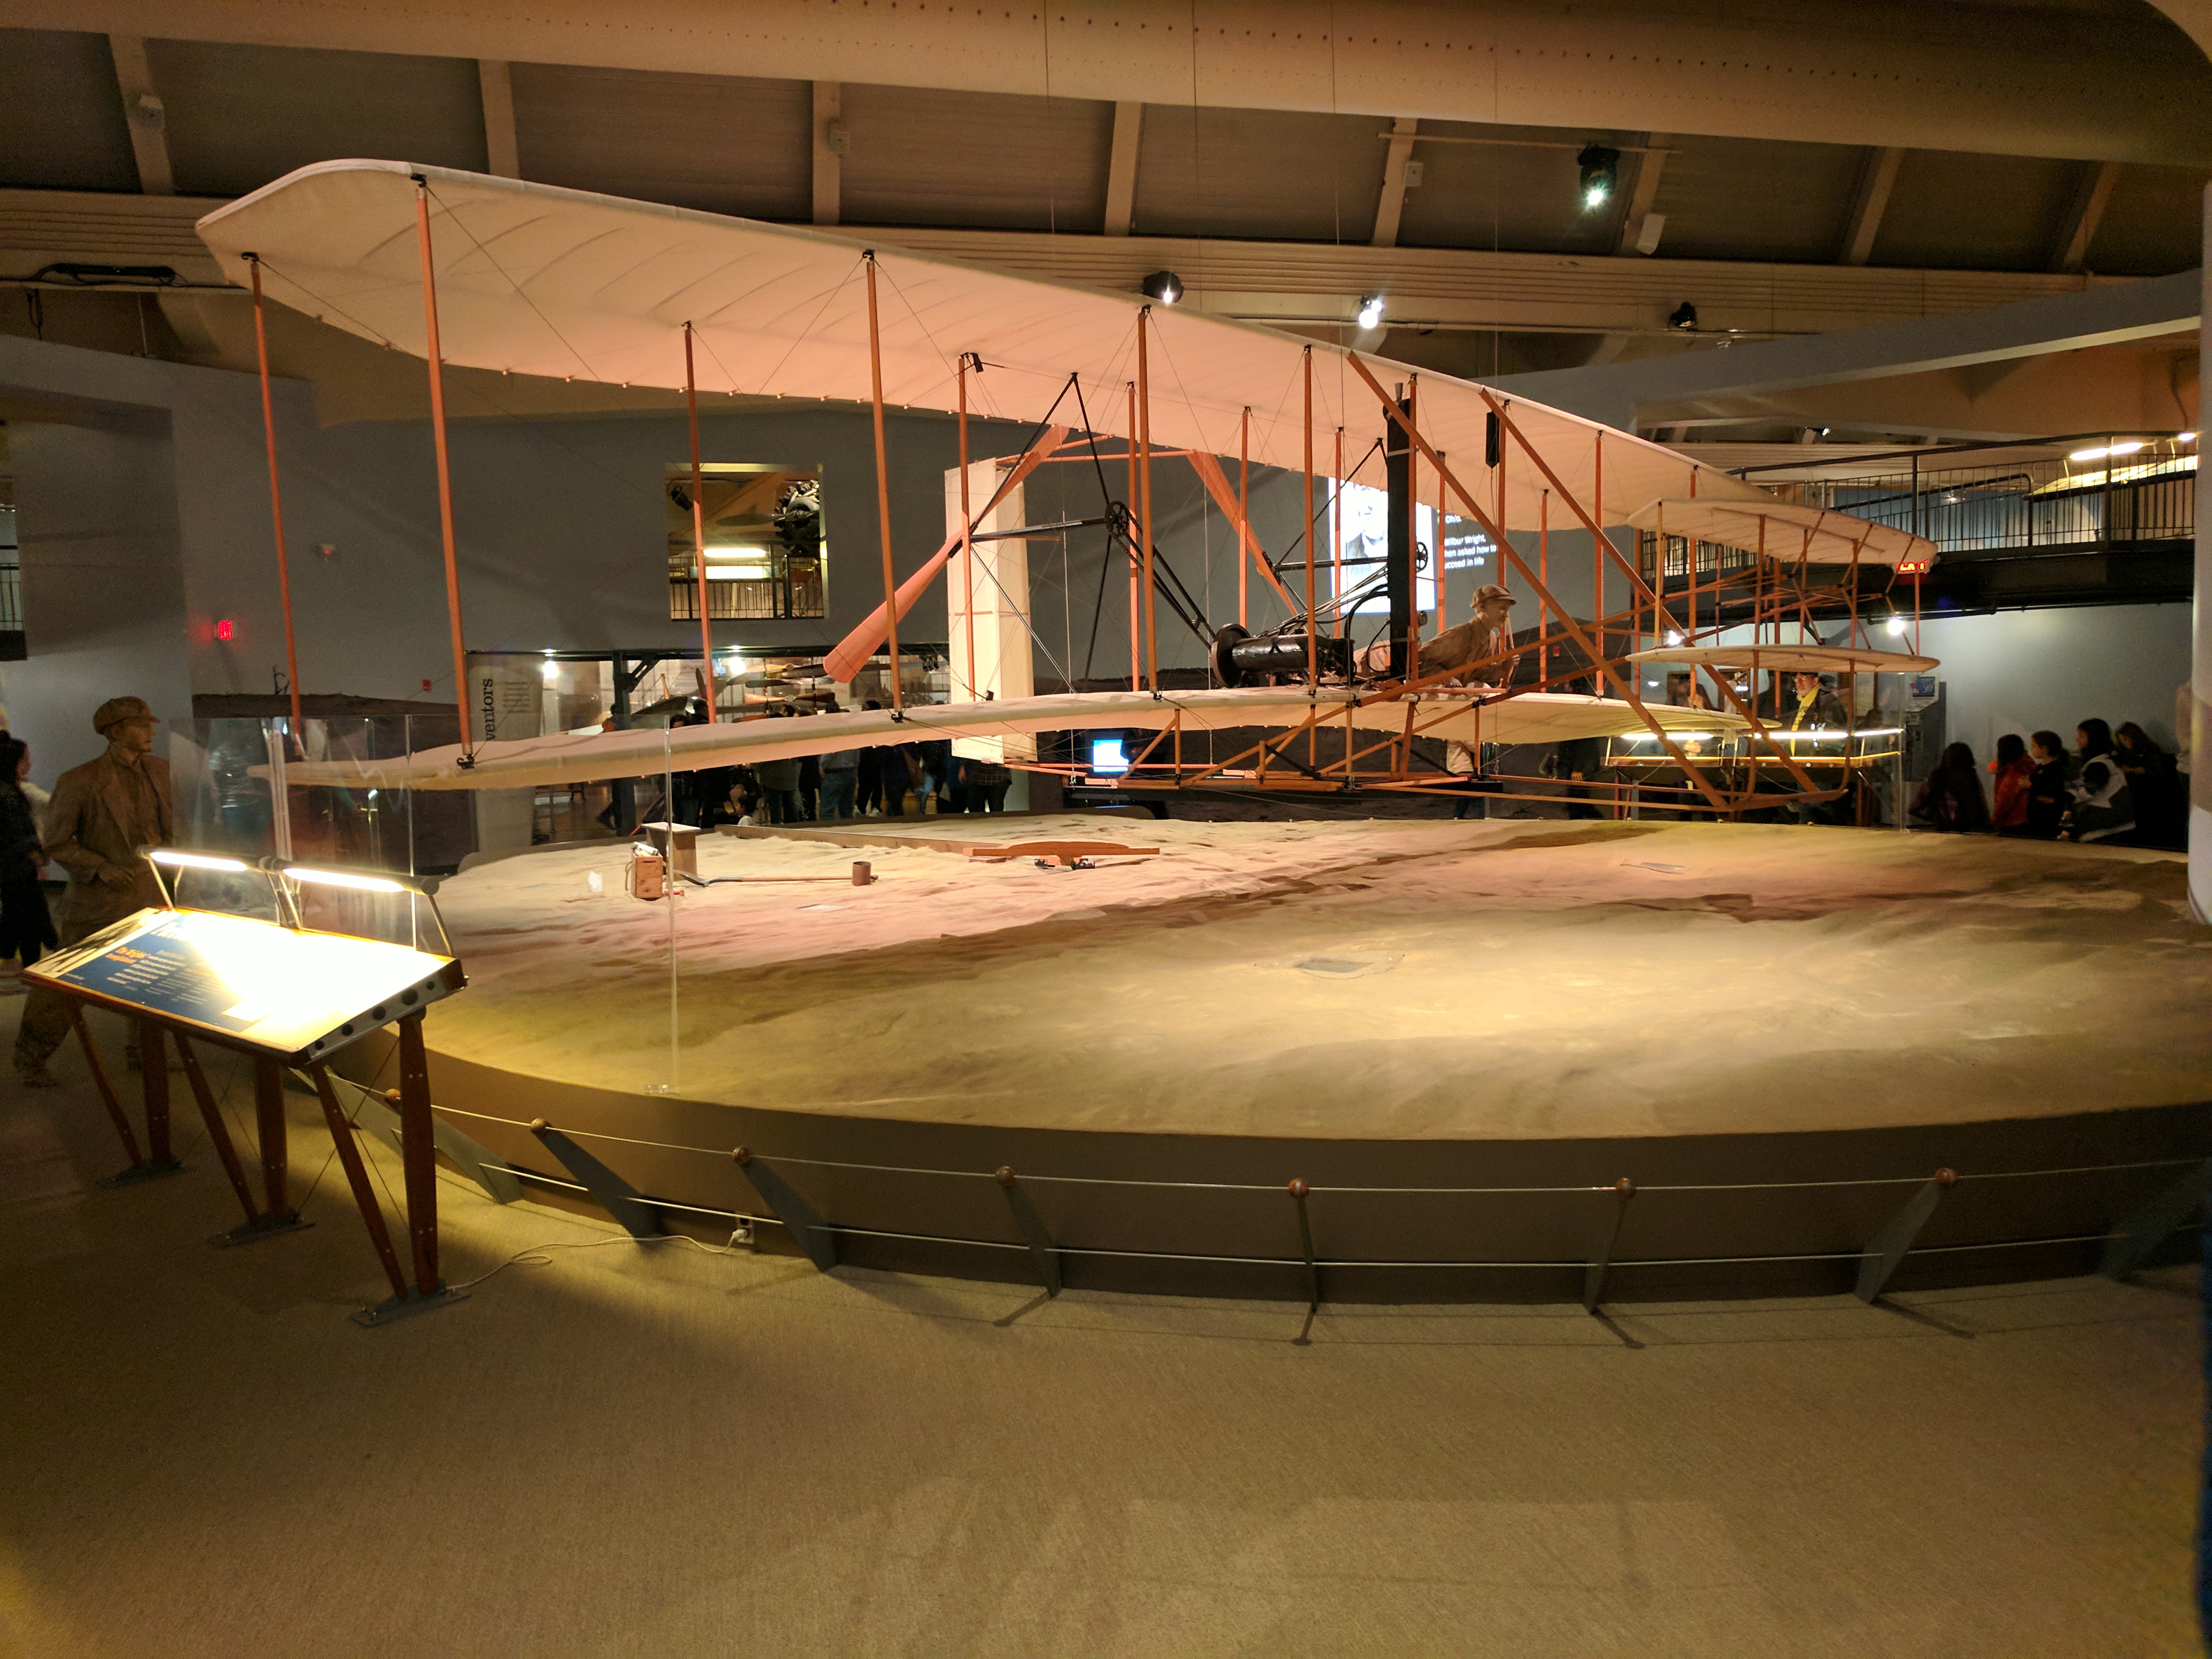
ford, museum, car, cars, auto, automobile, automobiles, machine, machines, truck, trucks, tractor, tractors, plane, planes, building